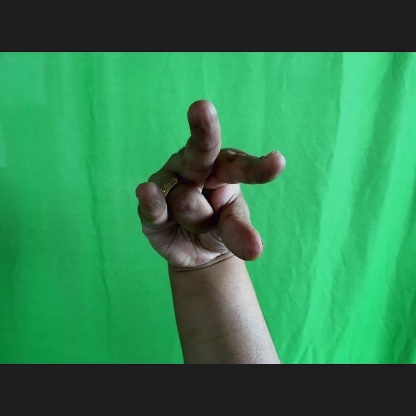
Mudra: Kangulam